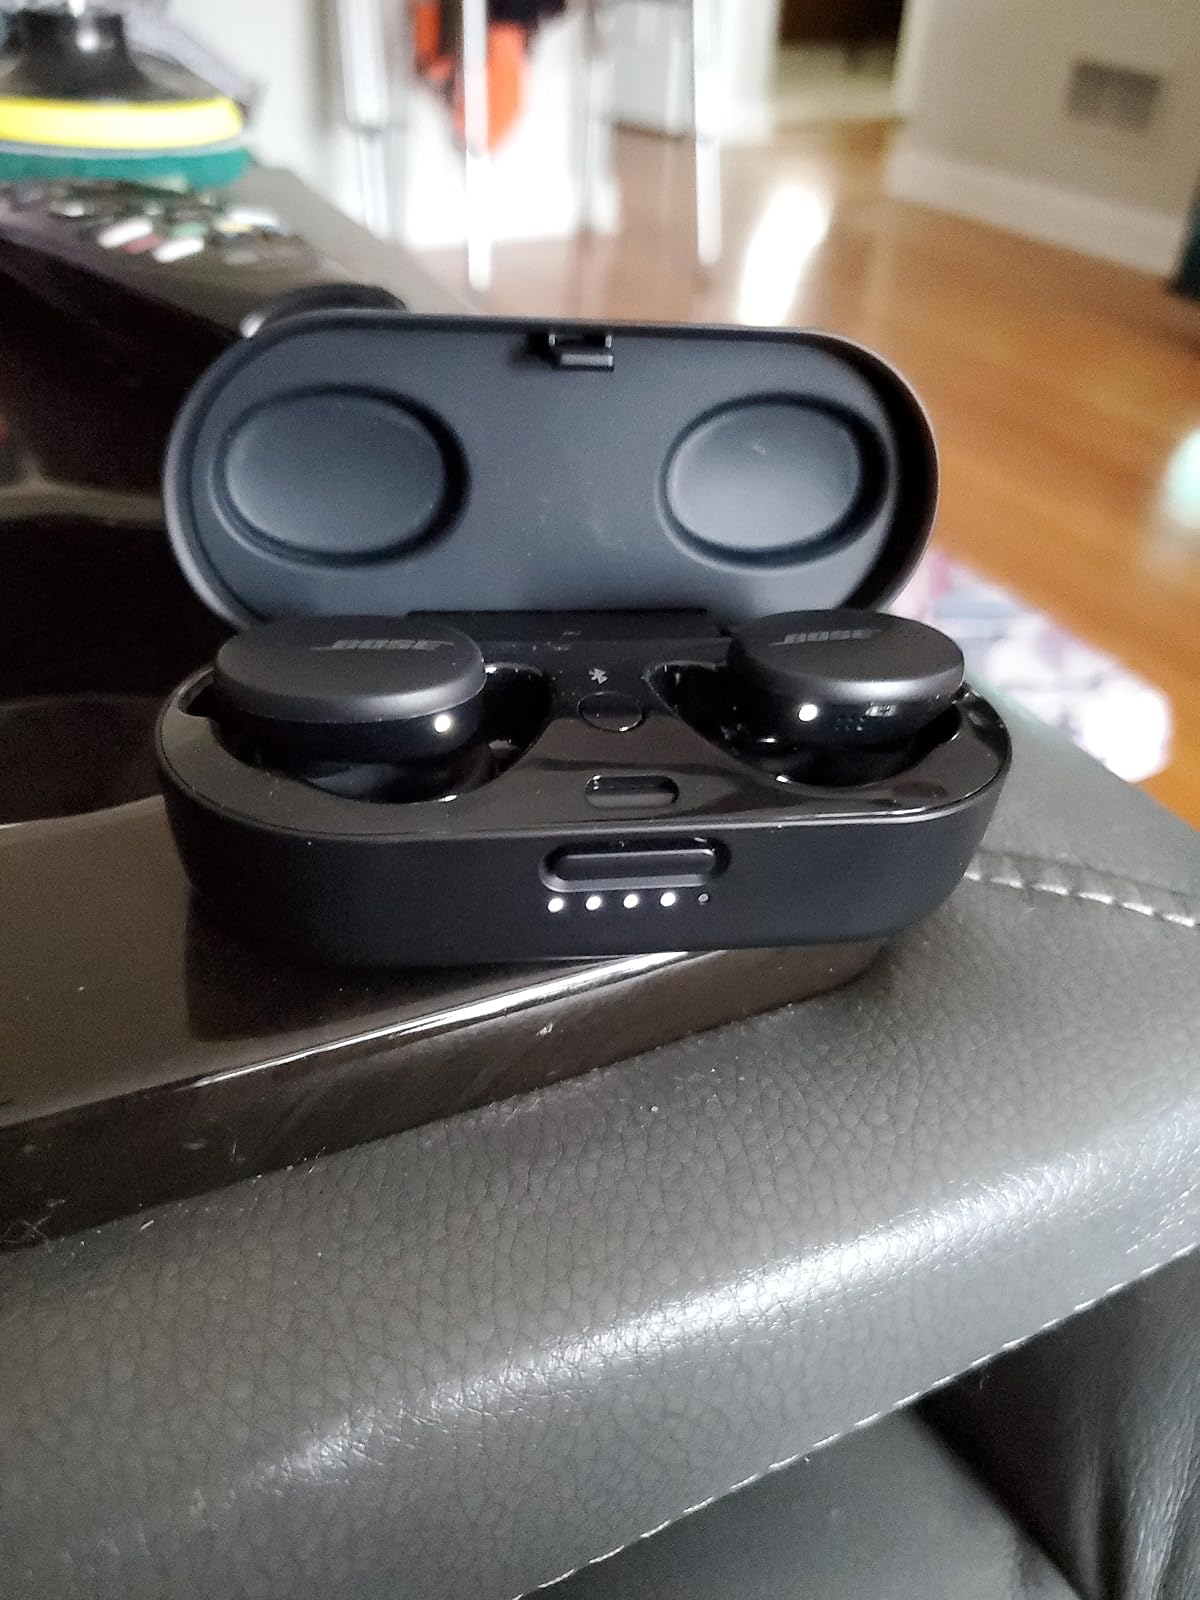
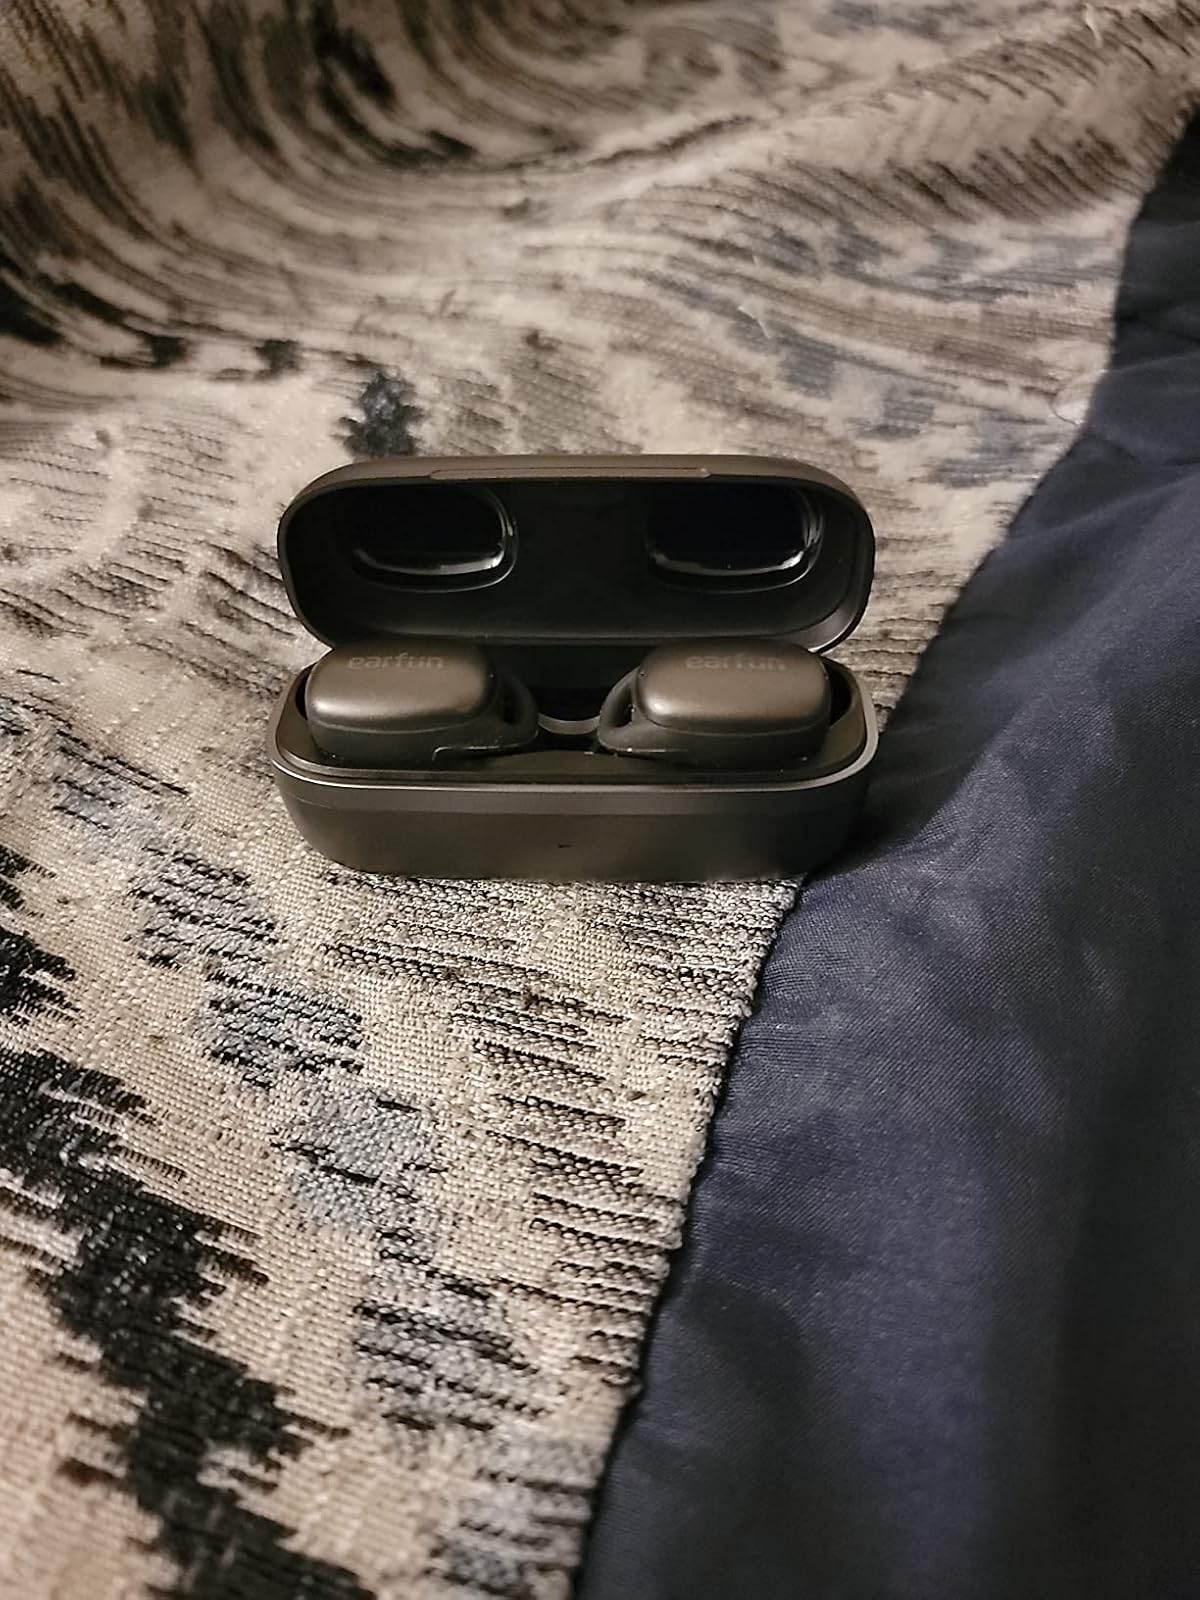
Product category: earbuds
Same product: no